Steel target

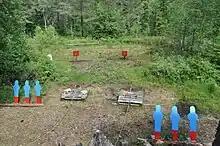
Steel targets used in cowboy action shooting

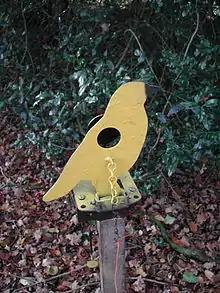
A smaller steel target used for airguns

Steel targets are shooting targets made out of hardened (martensitic) steel, and are used in firearm and airgun sports such as silhouette shooting, cowboy action shooting, practical/dynamic shooting, long range shooting and field target, as well as recreational plinking. They are popular in both training and competitions because the shooter gets instant acoustic feedback on a successful impact, and can often also visually confirm hits by seeing the bullet getting pulverized, leaving a mark on the surface paint, or moving/knocking down the target. Hanging steel plates (colloquially called "gongs") or self-resetting steel targets also have the advantage that the shooter does not need to go forward downrange to tape the targets, making it a good option for shooting ranges that otherwise have electronic targets. Steel targets also are weatherproof, contrary to paper targets, which do not hold up in rain and wind gusts.